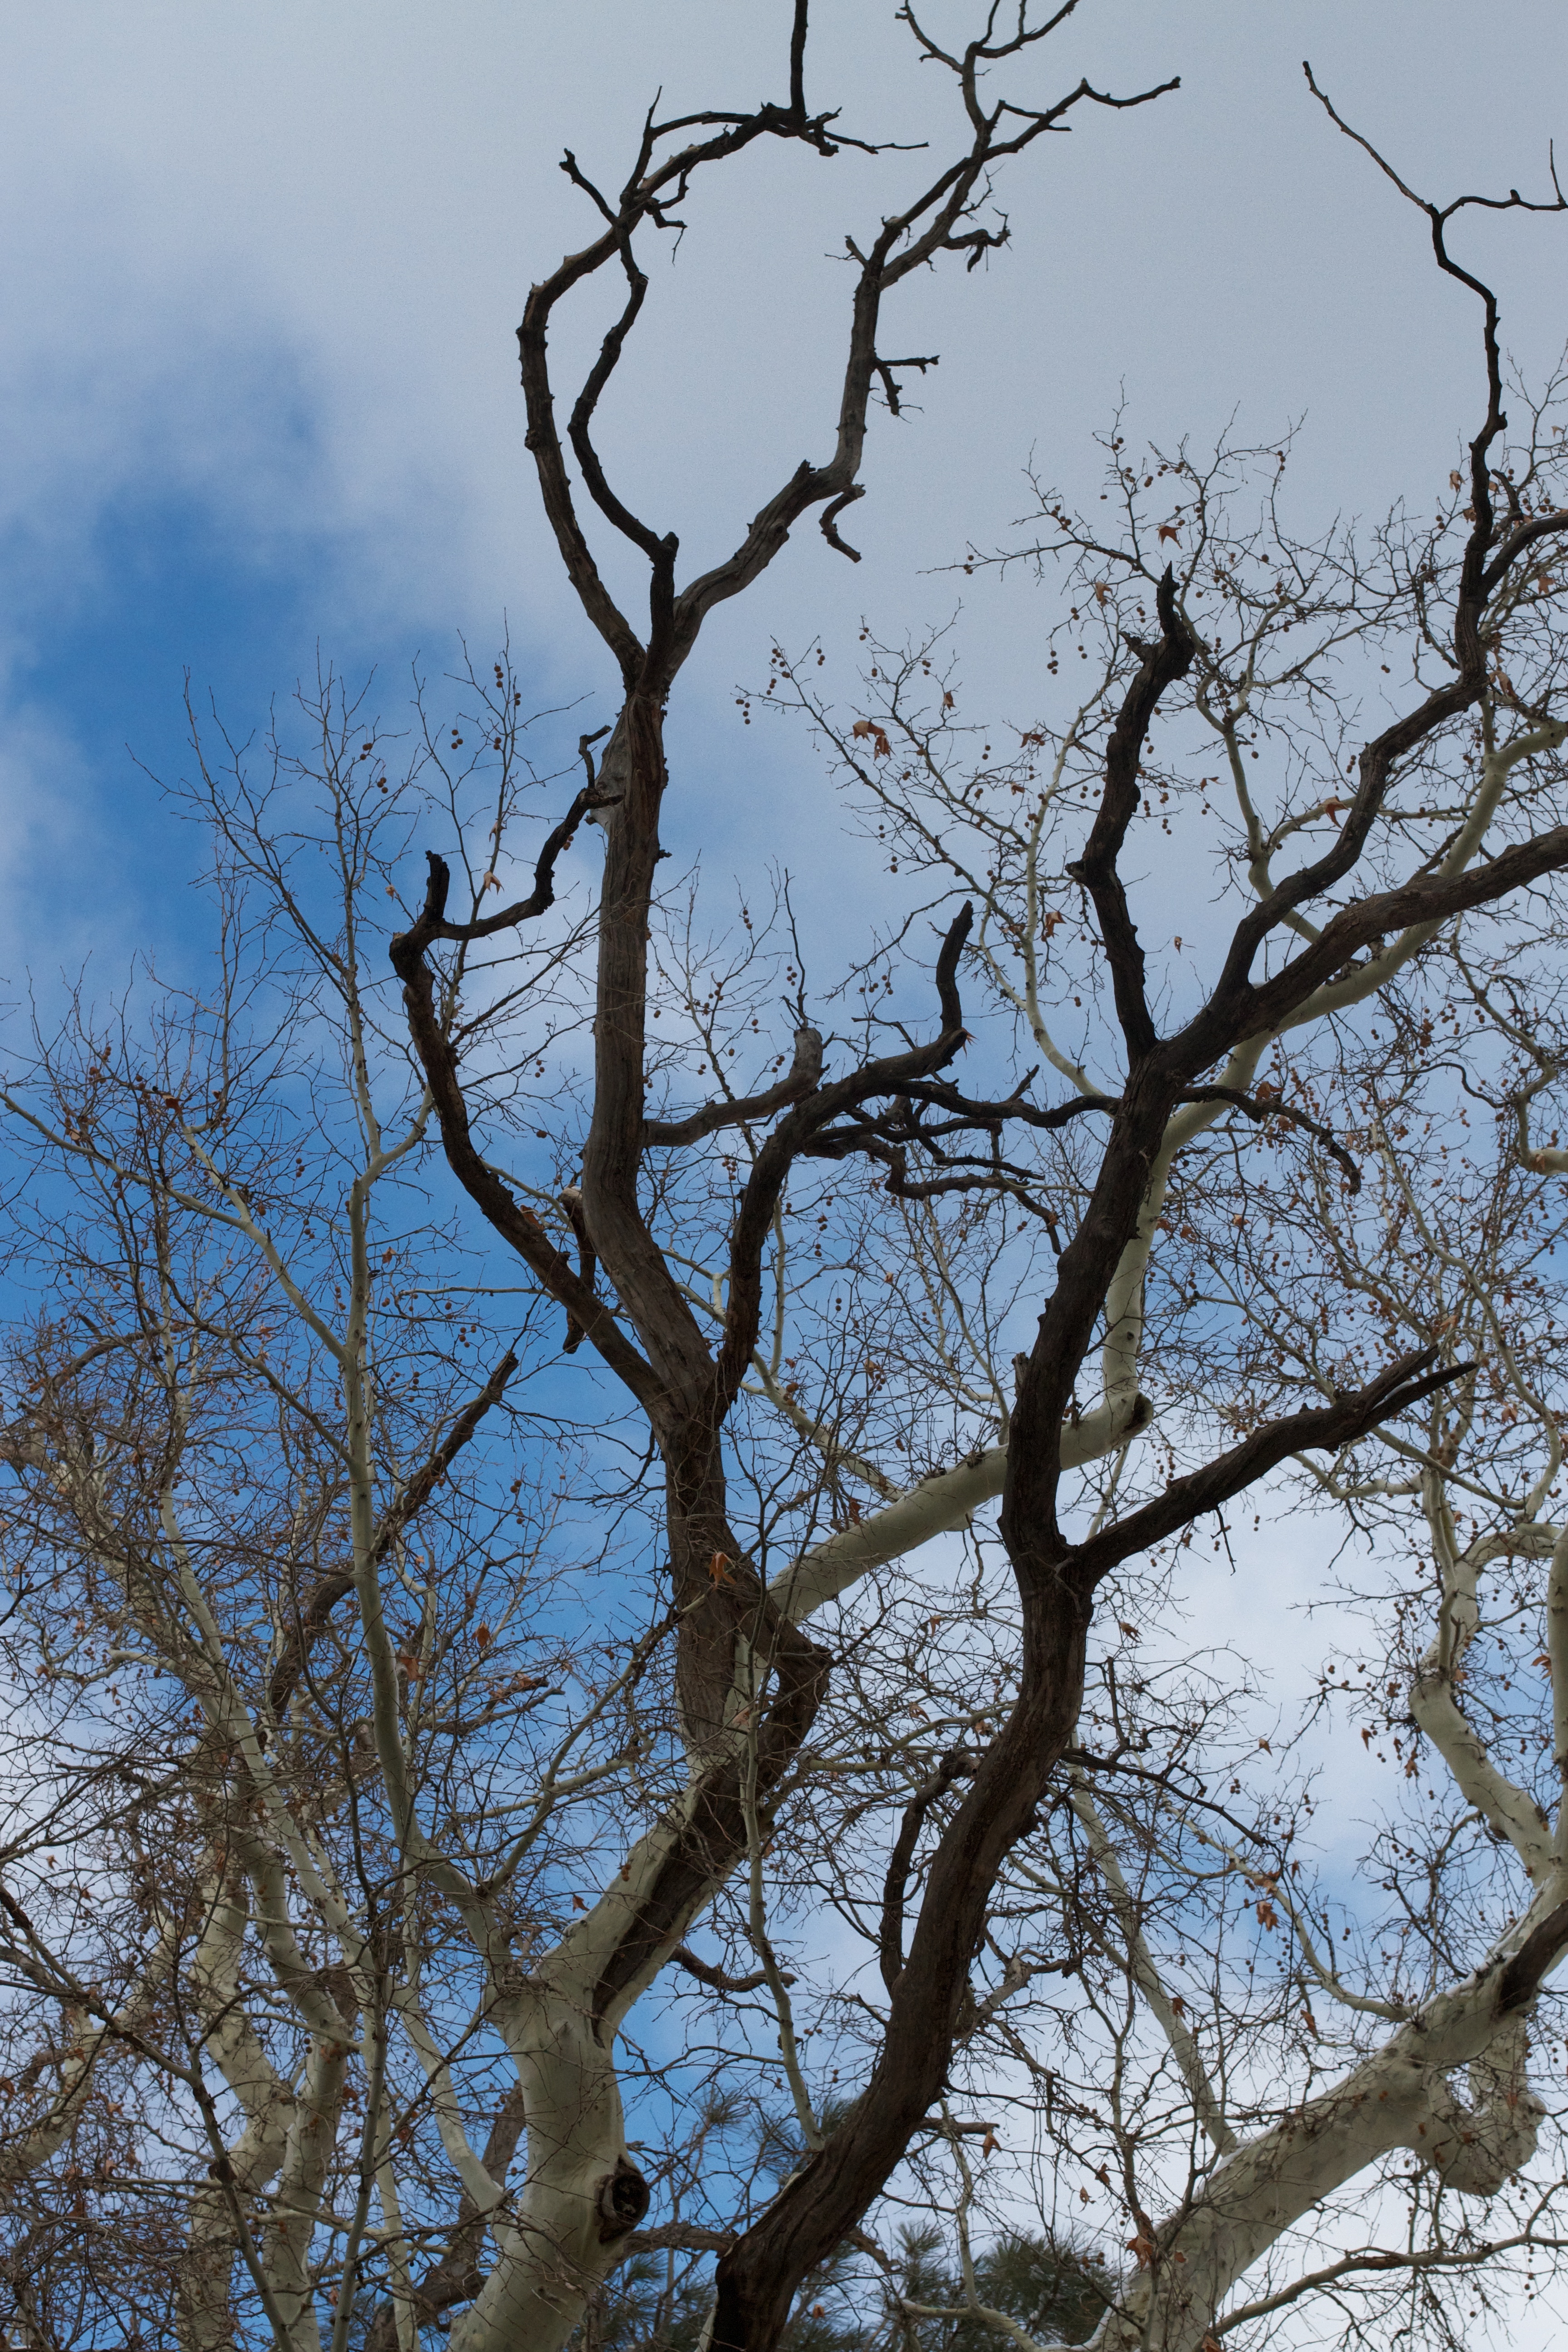
tree, nature, branch, blossom, snow, winter, plant, sky, sunlight, leaf, flower, spring, autumn, season, twig, woody plant